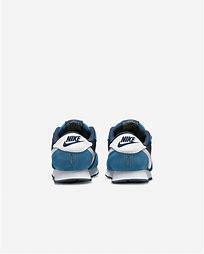
Brand: Nike
Model: MD Valiant